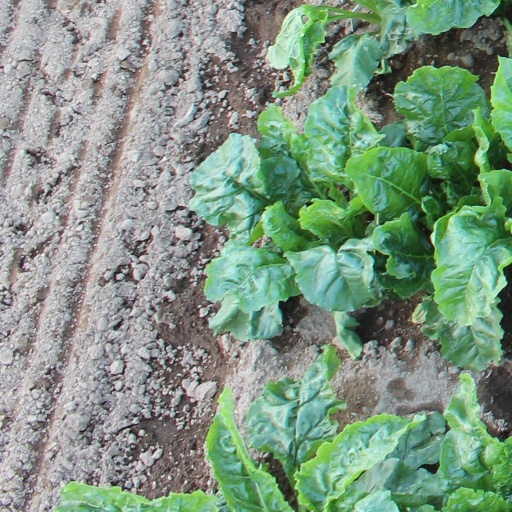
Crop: sugar beet